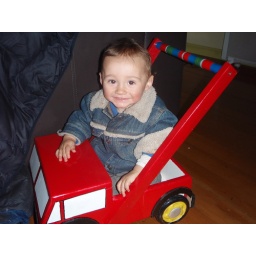
Archie in his big red truck